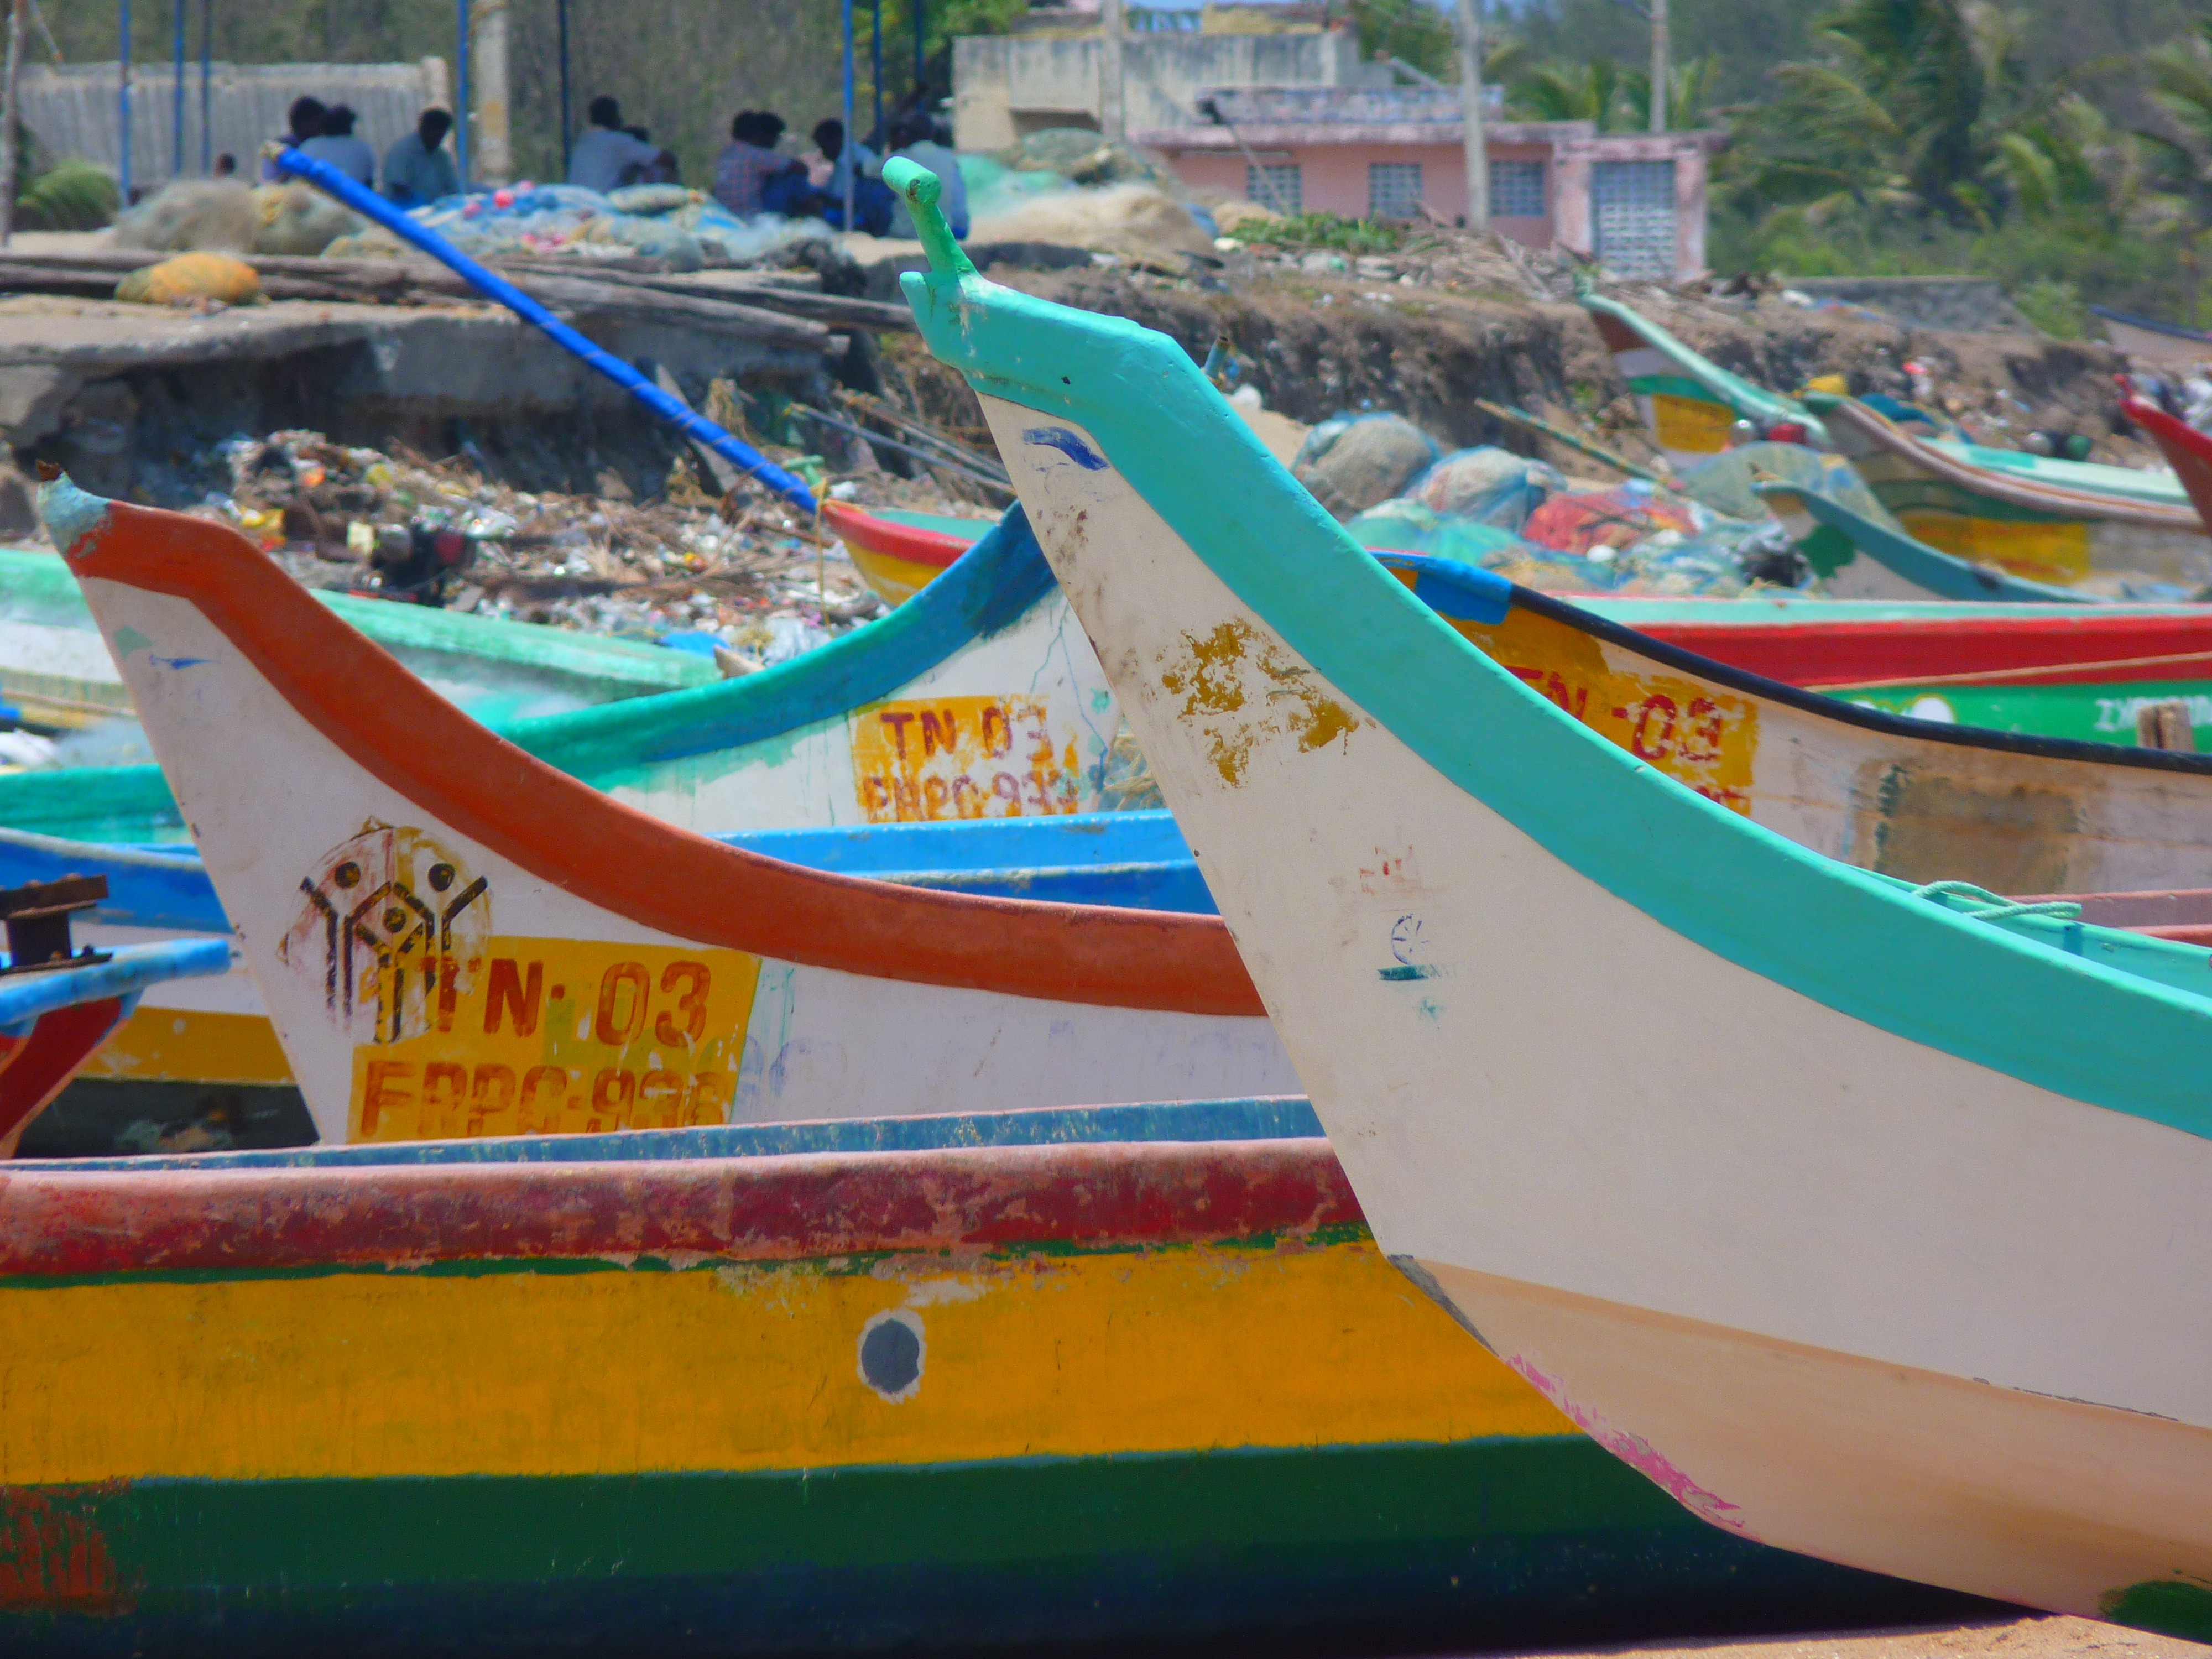
beach, sea, water, boat, wave, boot, vehicle, amusement park, park, colorful, boating, water park, watercraft, watercraft rowing